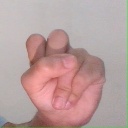
अक्षर: स